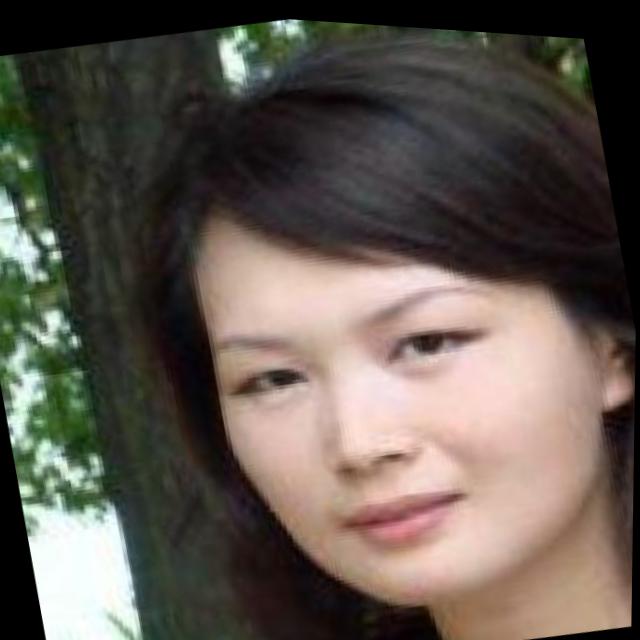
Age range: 21-44